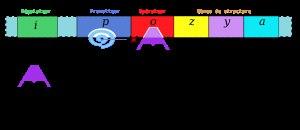
Un opéron est une unité d'ADN fonctionnelle regroupant des gènes qui opèrent sous le signal d'un même promoteur, une section d'ADN qui déclenche leur transcription. Les gènes sont ainsi transcrits en ARN messager ensemble et concourent à la réalisation d'une même fonction physiologique. Donc, soit tous les gènes d'un opéron sont transcrits ensemble, soit aucun n'est transcrit puisqu'ils sont tous sous le contrôle du même promoteur.